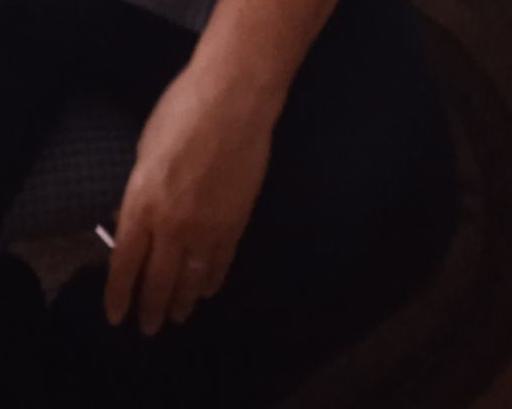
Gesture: no_gesture